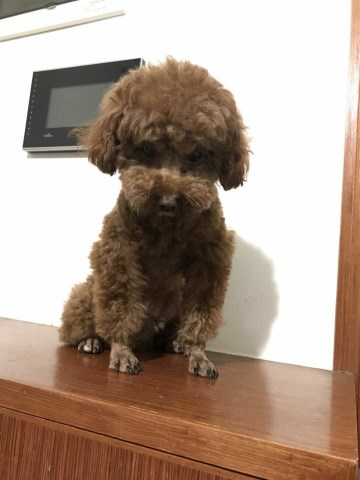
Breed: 7449-n000128-teddy